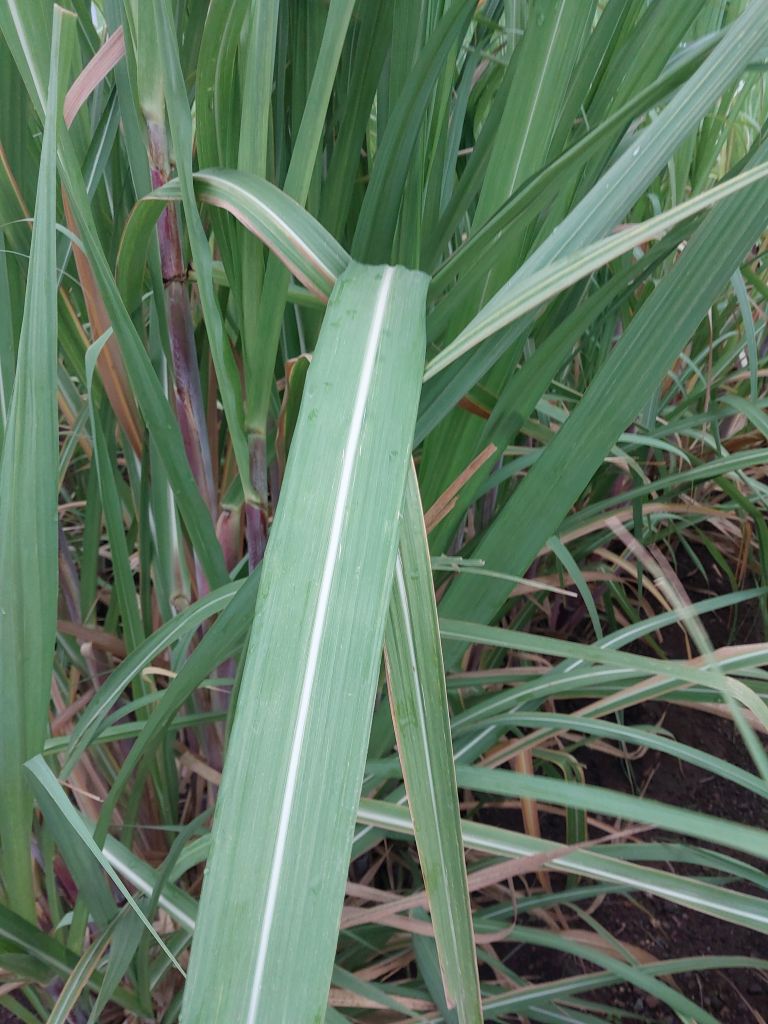
Label: Healthy